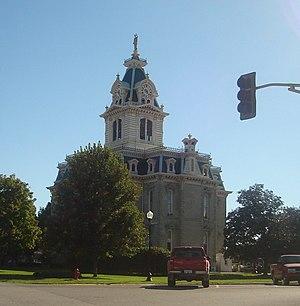
La ville de Bloomfield est le siège du comté de Davis, dans l’État de l’Iowa, aux États-Unis. Elle comptait 2 640 habitants lors du recensement de 2010.